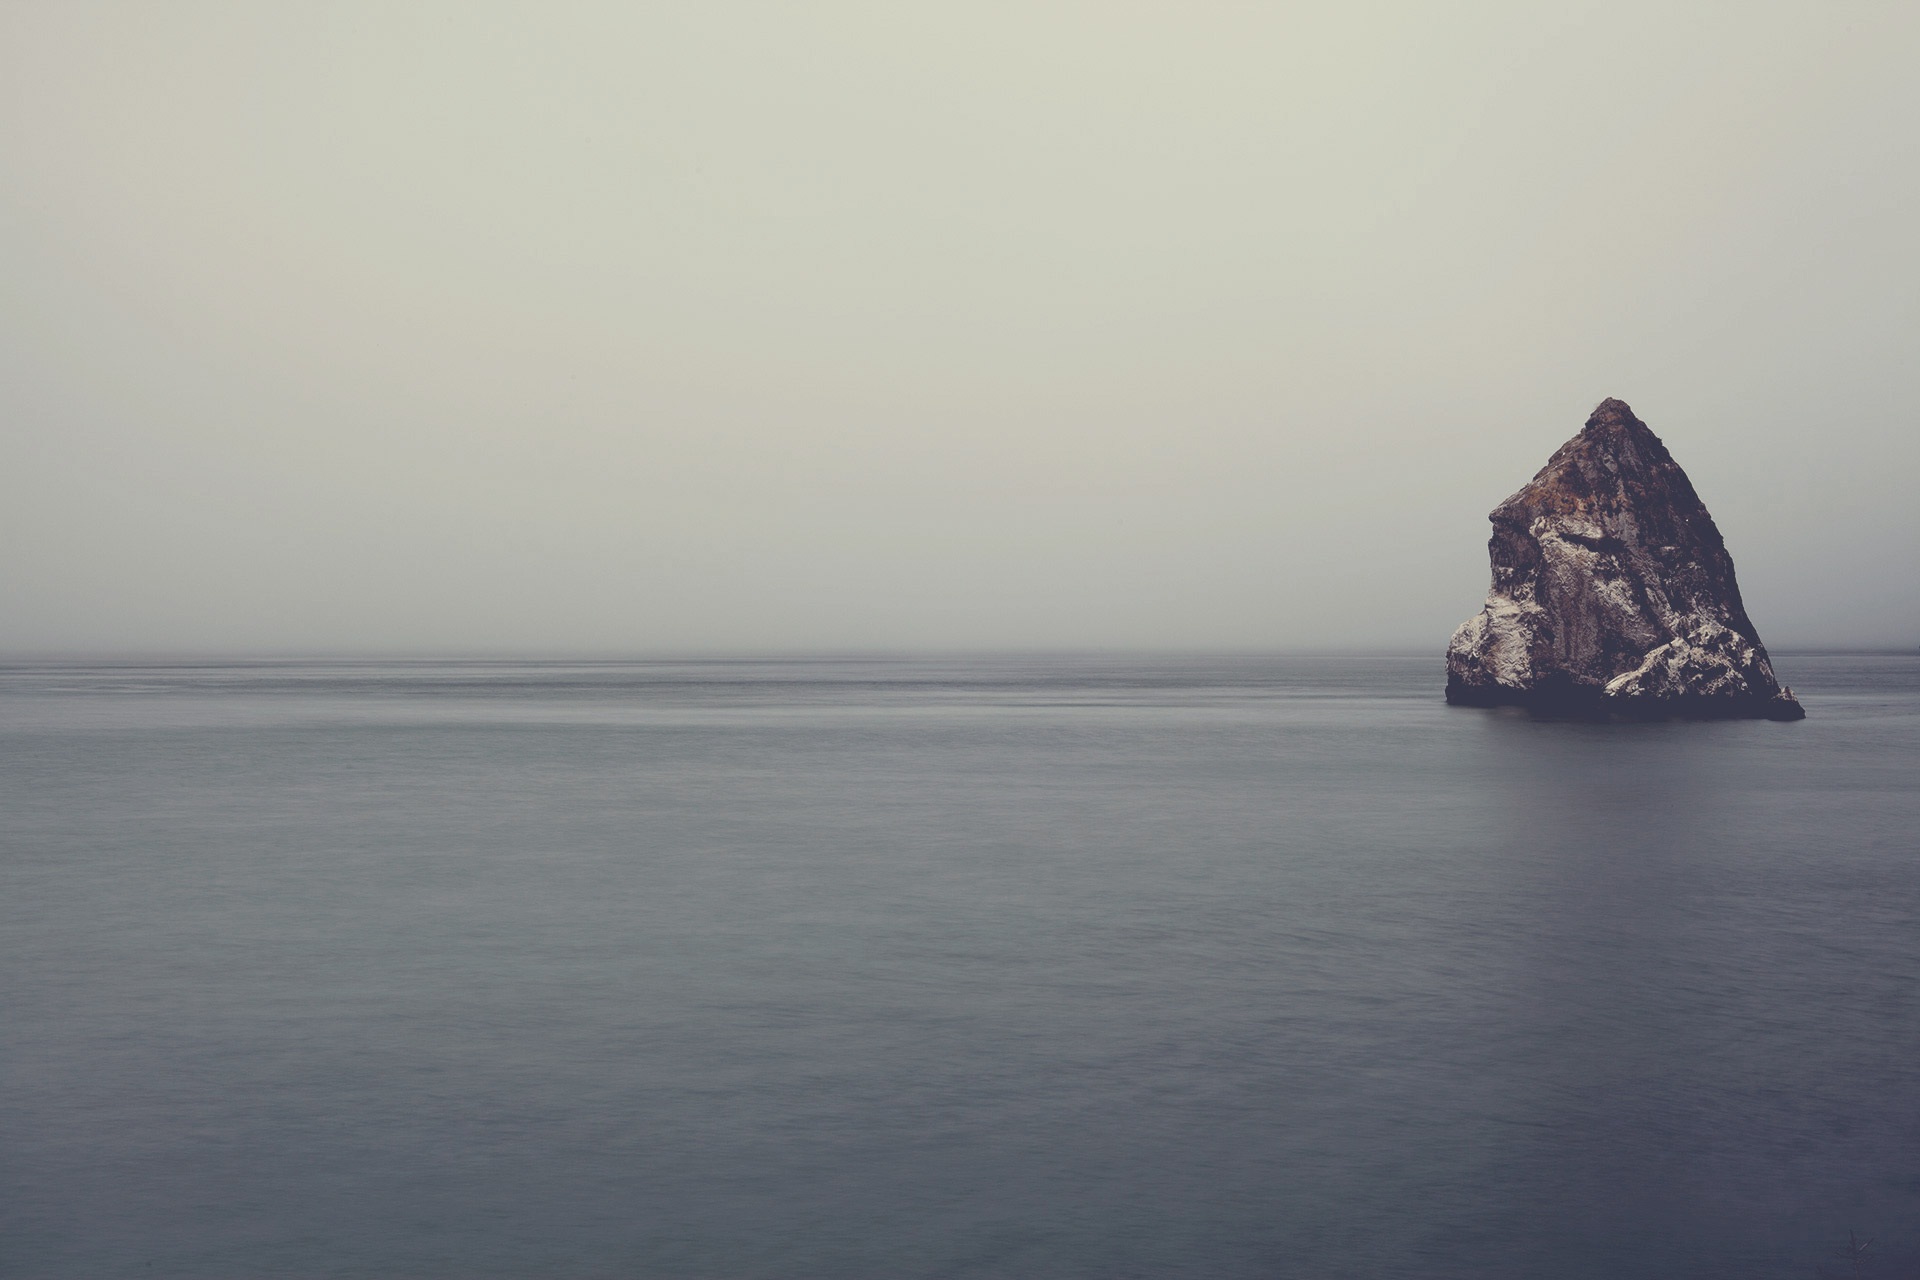
beach, landscape, sea, coast, nature, rock, ocean, horizon, wilderness, sky, sunlight, morning, shore, wave, dawn, land, explore, range, wild, reflection, vehicle, tranquil, balance, peaceful, bay, terrain, fitness, life, wander, clouds, elements, earth, spa, beauty, exploration, scene, discover, cape, success, wellness, wellbeing, achieve, accomplish, centered, atmospheric phenomenon